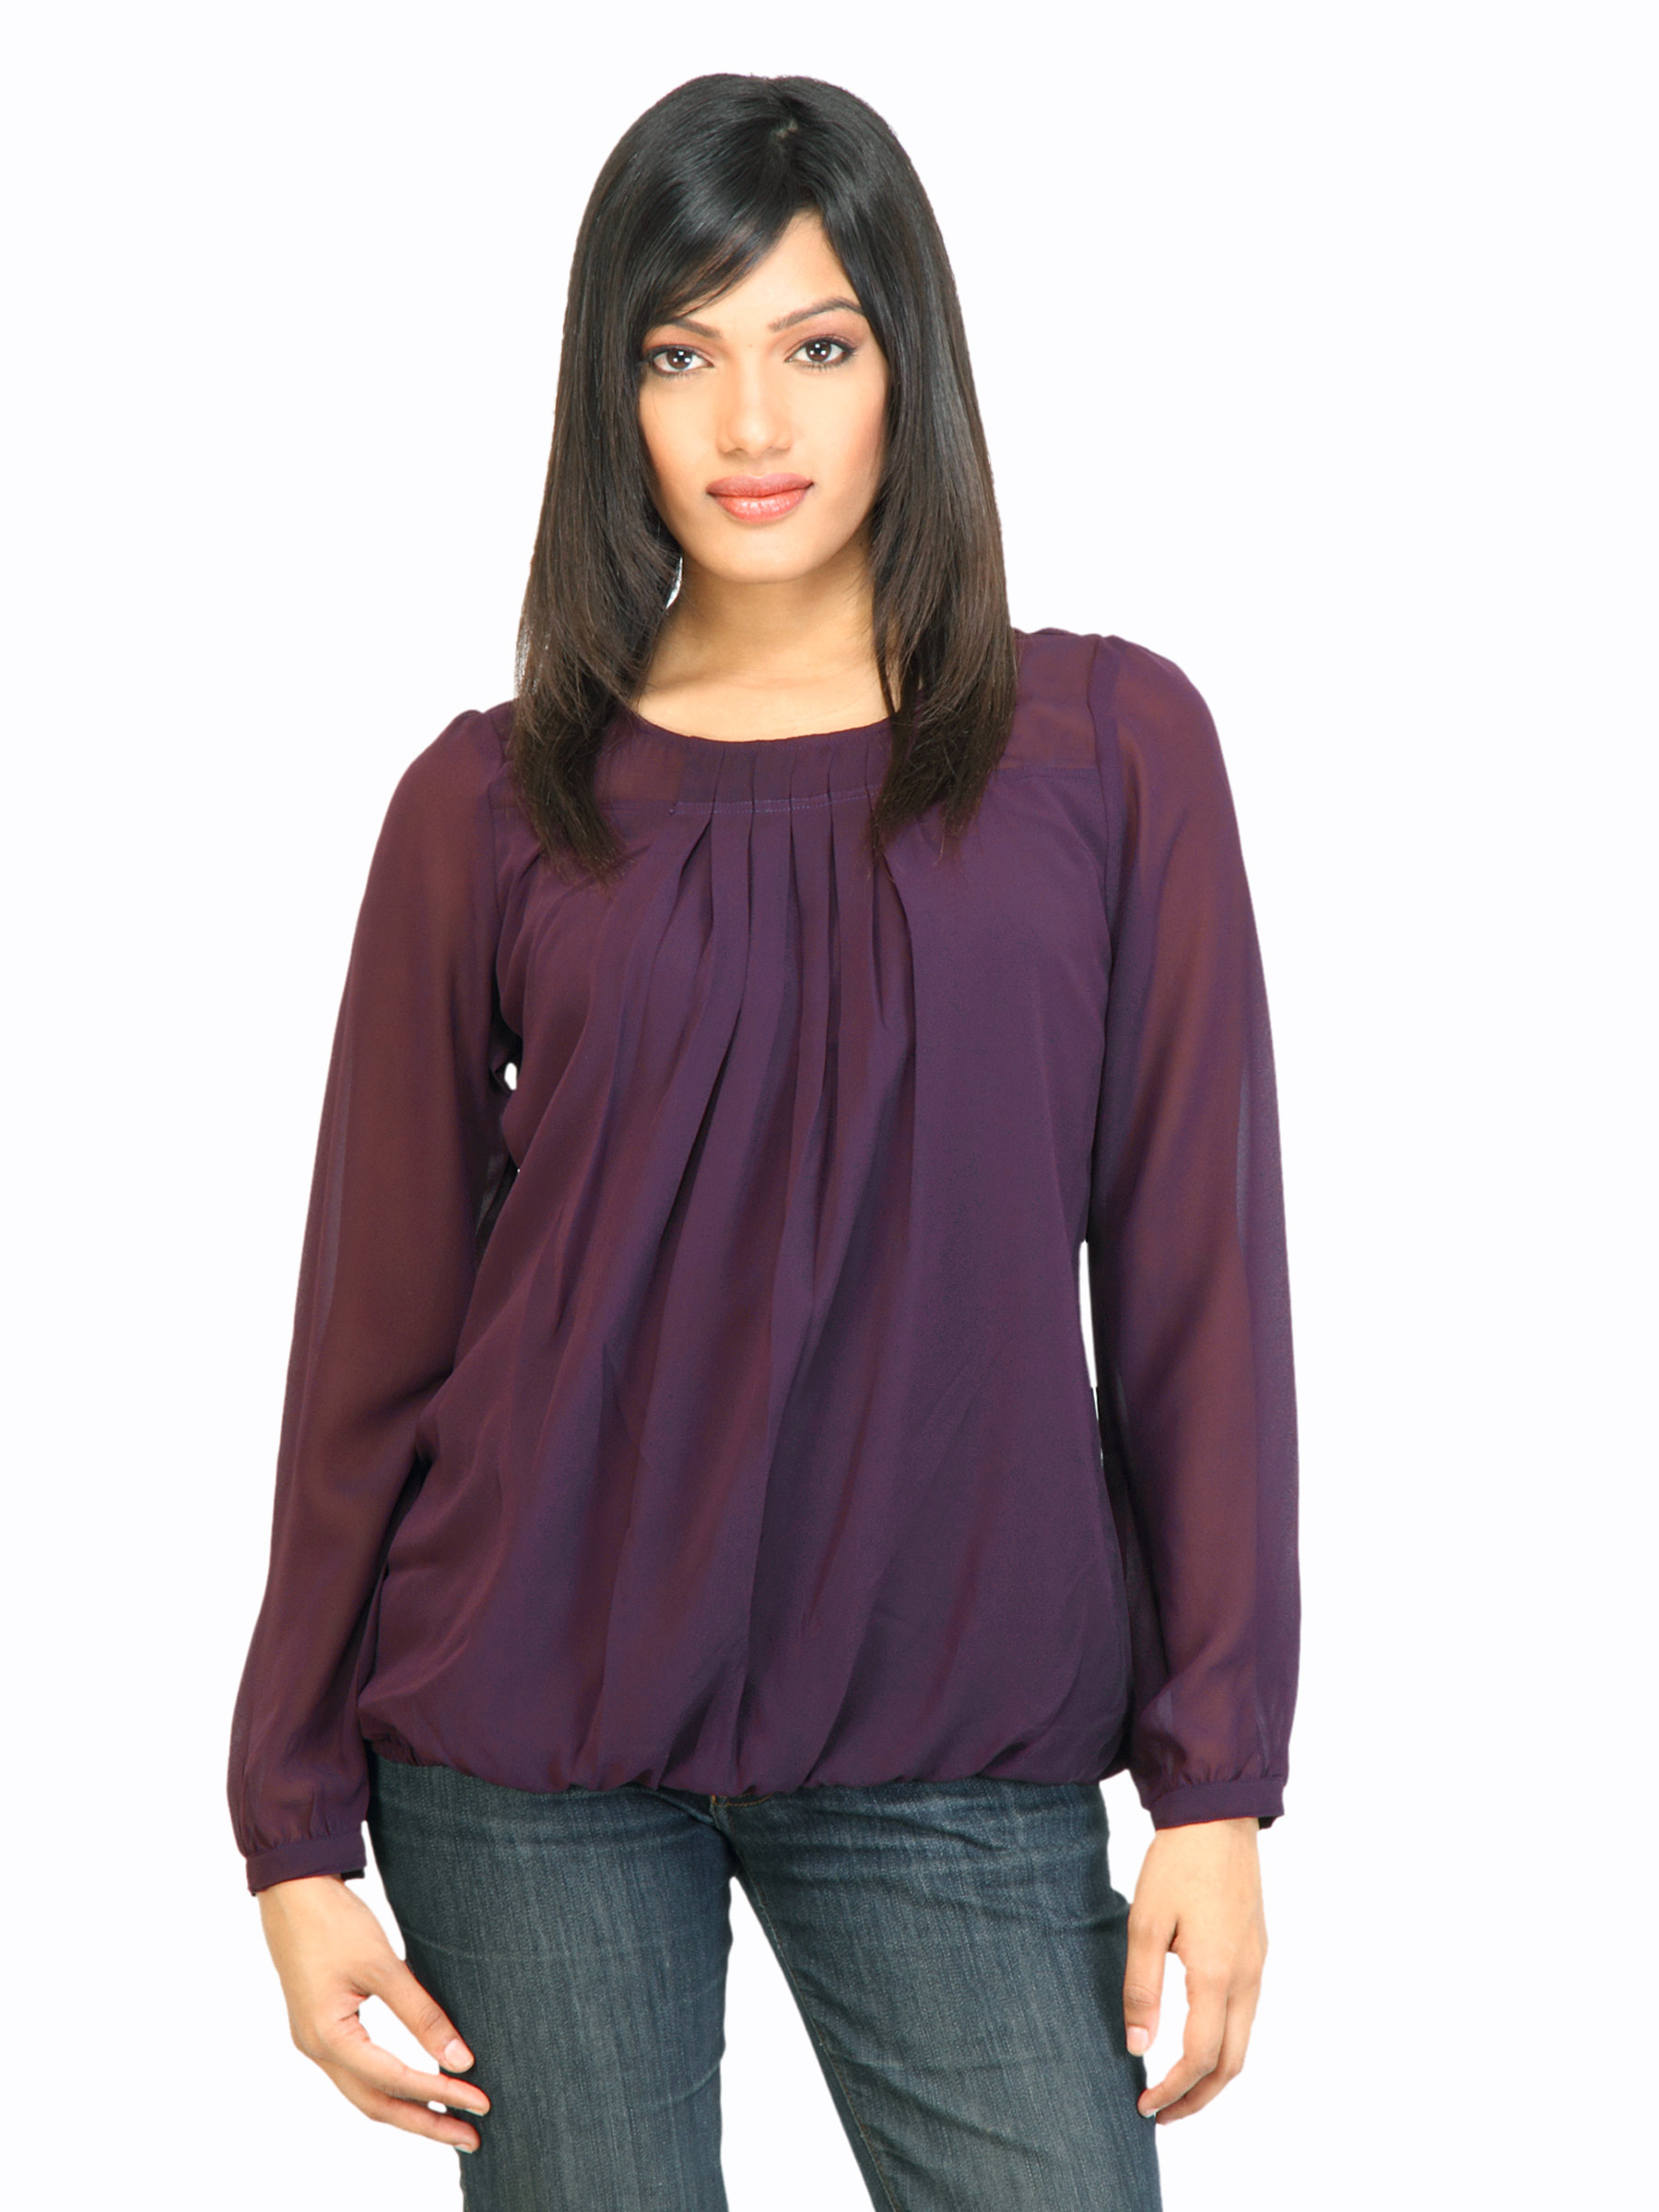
Arrow Woman Cola Purple Top
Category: Apparel / Topwear / Tops
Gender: Women
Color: Purple
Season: Fall 2011
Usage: Casual